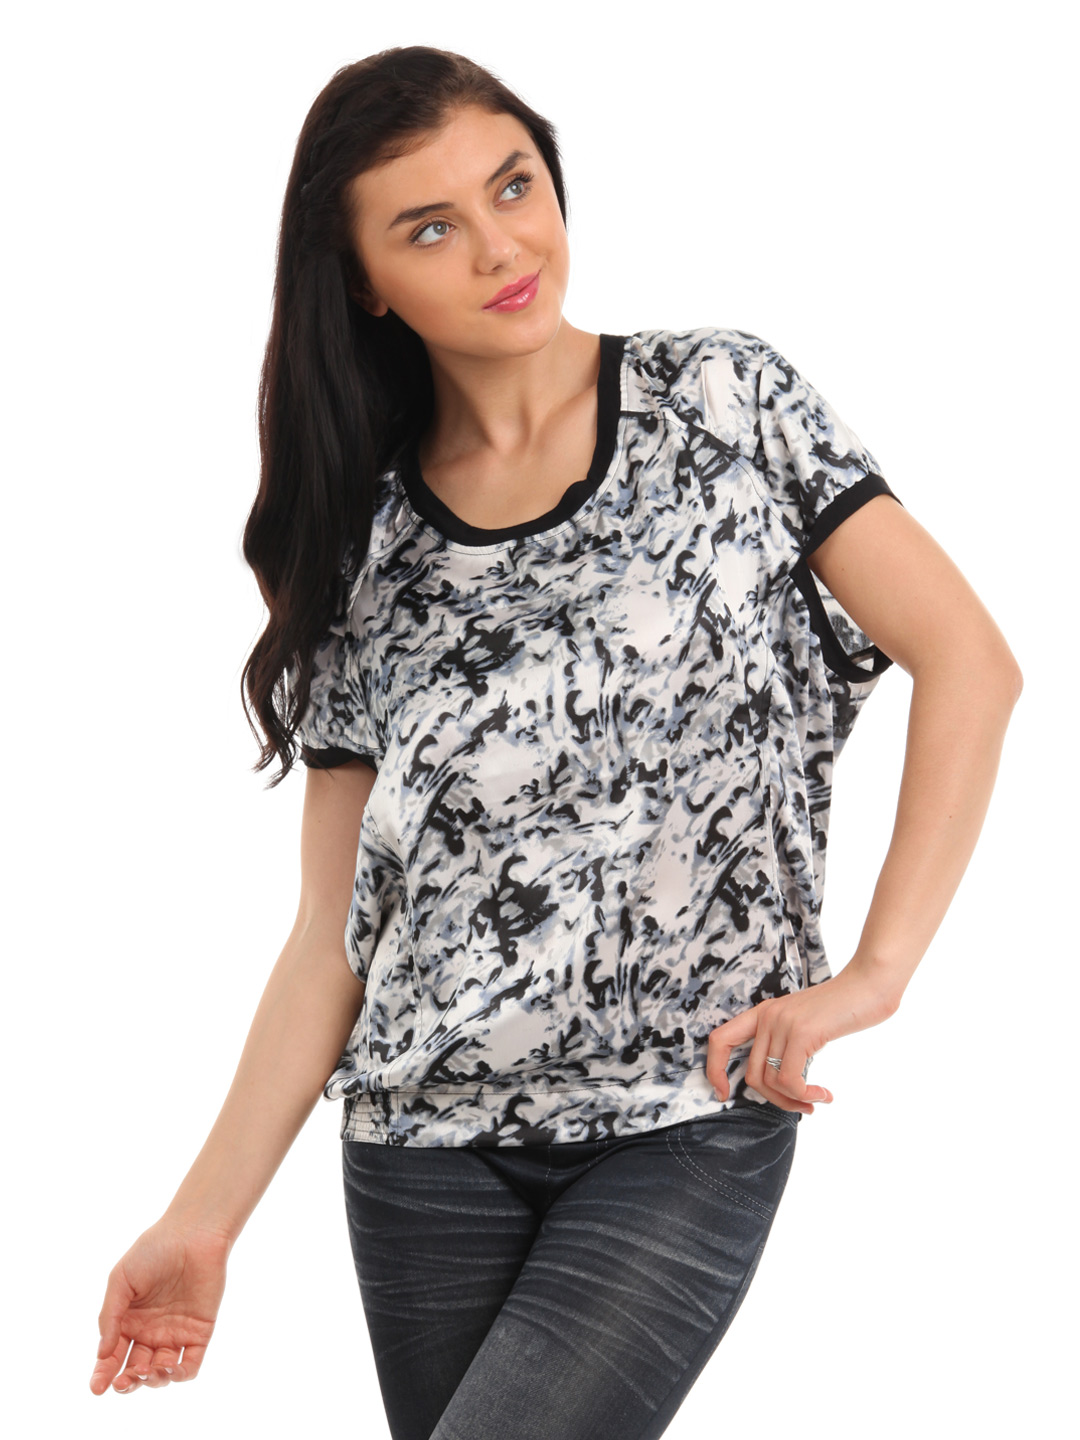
Latin Quarters Women Black & White Top
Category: Apparel / Topwear / Tops
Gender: Women
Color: Black
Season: Fall 2012
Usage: Casual